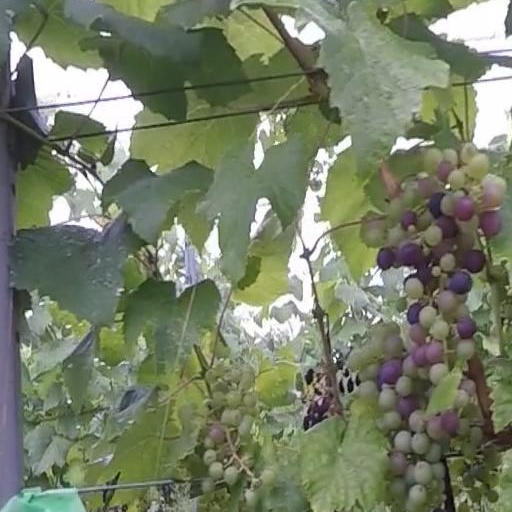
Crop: grape